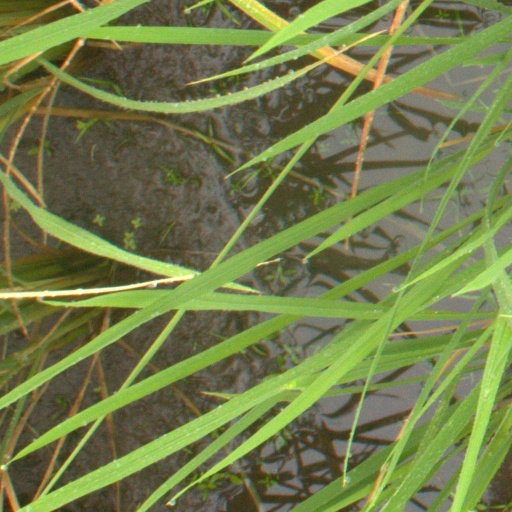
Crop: rice